Hanna Harrell

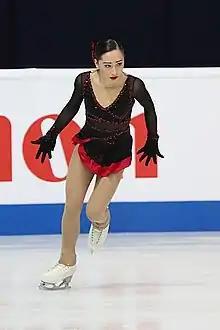
Harrell at the 2019 World Junior Championships

Harrell was diagnosed with a foot injury in late August 2018. She wore a protective boot for more than a month and was off the ice completely for two to three weeks. She stated, "I had a bad injury on my foot, and I had two stress reactions, and they were almost fractured".